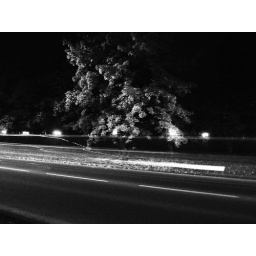
Ambulance car lights in front of tree